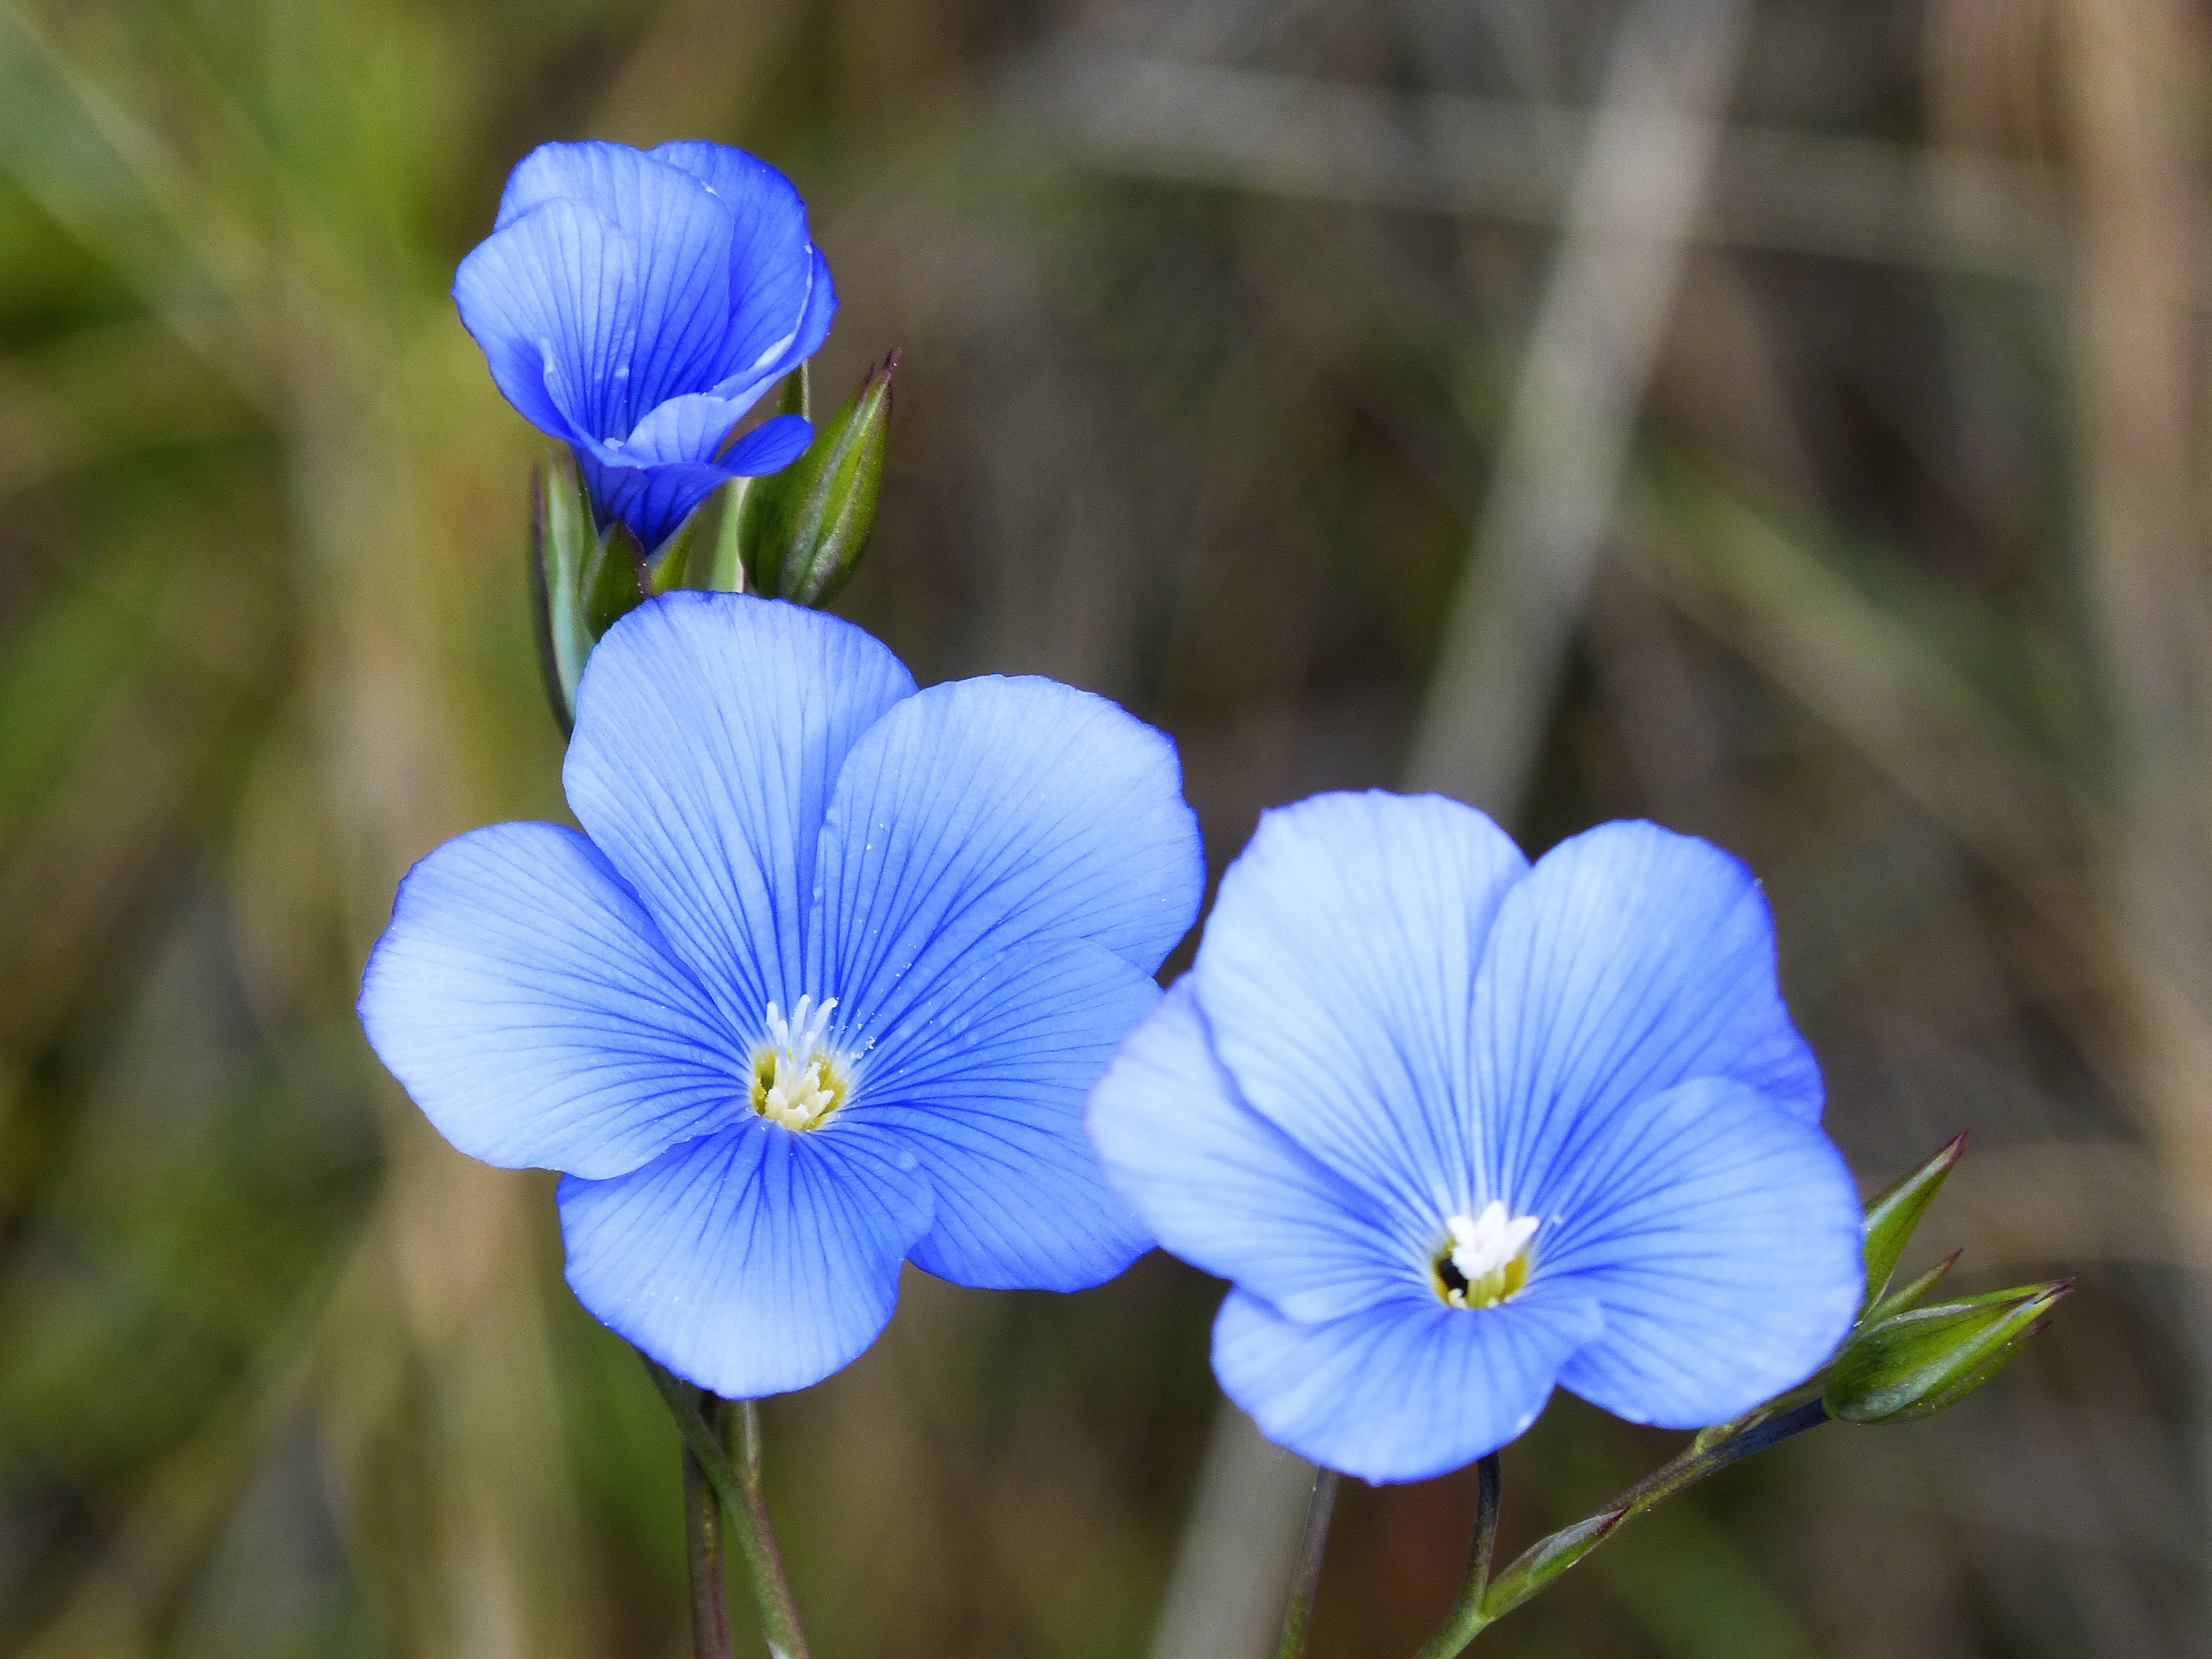
nature, blossom, plant, field, flower, petal, green, botany, blue, flora, blue flower, wildflower, close up, eye, macro photography, flowering plant, linum, land plant, violet family